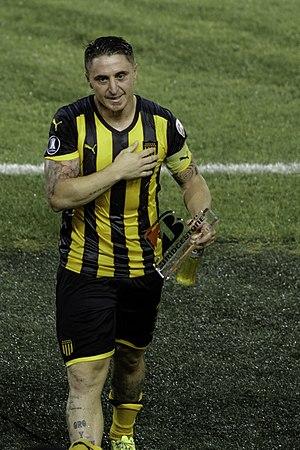
Cristian Gabriel Rodríguez Barrotti, né le 30 septembre 1985 à Montevideo, est un footballeur international uruguayen, évoluant au poste de milieu offensif avec CA Peñarol. Avec 110 matchs internationaux, il est le quatrième joueur le plus capé de l'histoire de l'équipe d'Uruguay. Il a notamment évolué sous les couleurs du Paris Saint-Germain, du FC Porto et de l'Atlético de Madrid.